György Dalos

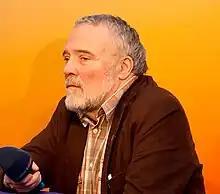
Dalos at the bookfair Leipzig on 18 March 2011

György Dalos (born 23 September 1943) is a Hungarian Jewish writer and historian. He is best known for his novel "1985", and "The Guest from the Future: Anna Akhmatova and Isaiah Berlin".